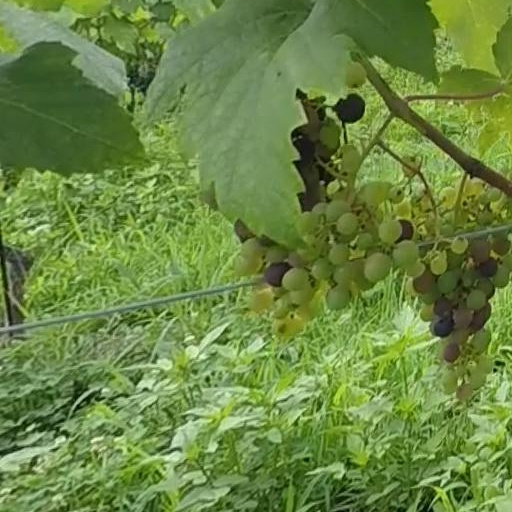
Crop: grape